Harry James

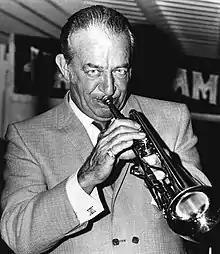
Publicity photo of James, photo by Richard C. Maher 1975

After coasting through the mid-1950s, James made a complete reevaluation of where he was heading in his musical career. Count Basie provided the impetus by making a significant comeback with his newly formed "16 Men Swinging" band, and James wanted a band with a decided Basie flavor. James signed with Capitol Records in 1955, and two years later, after releasing new studio versions of many of his previously released songs from Columbia Records, James recorded ten new tracks for an album entitled "Wild About Harry!". This album was the first in a series released on Capitol, and continuing later on MGM, representative of the Basie style that James adopted during this period, with some of the arrangements provided by former Basie saxophonist and arranger Ernie Wilkins, whom James hired for his own band.